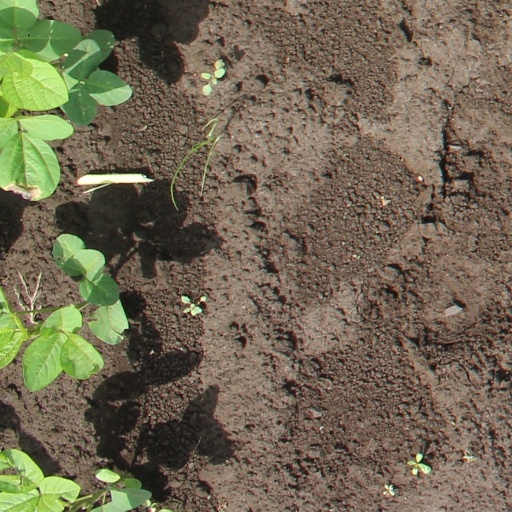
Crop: soybean